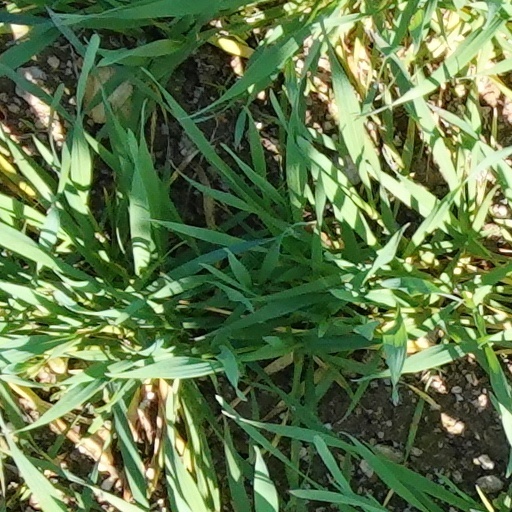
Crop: wheat